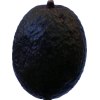
Label: black_avocado